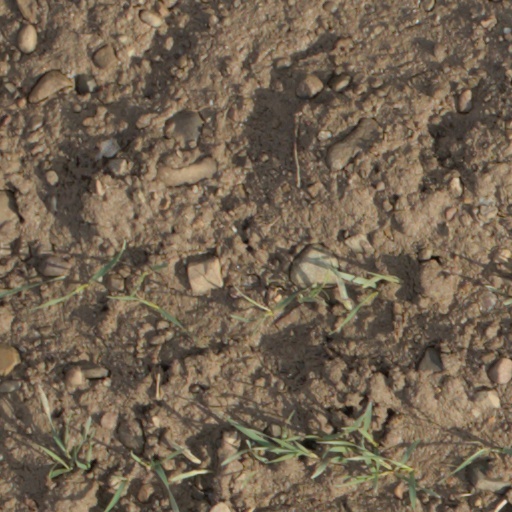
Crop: wheat